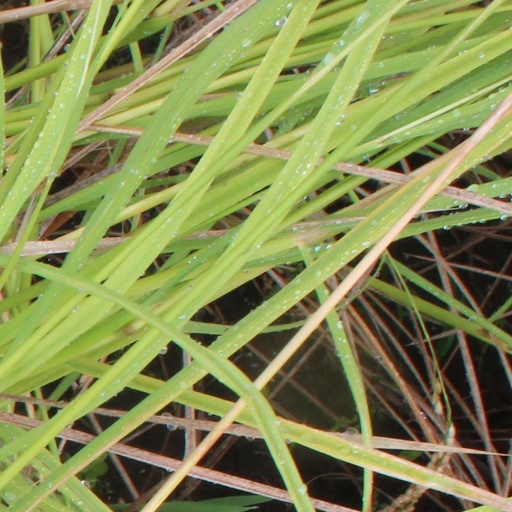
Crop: rice